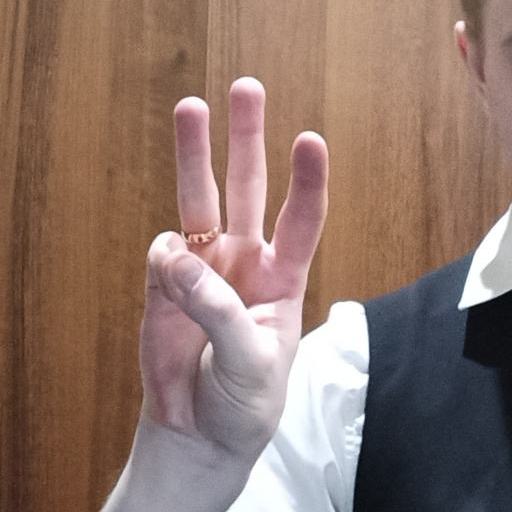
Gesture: three